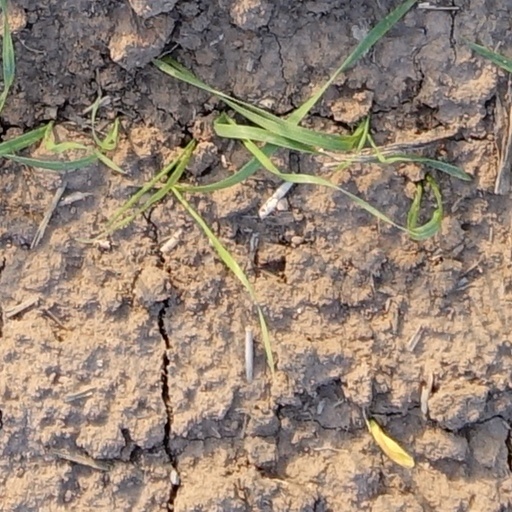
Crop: wheat